Tipu's Tiger

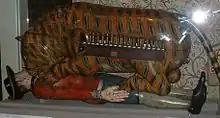
Side view, showing how the handle when turned gets in the way of the player of the keyboard

In a detailed study published in 1987 of the tiger's musical and noise-making functions, Arthur W.J.G. Ord-Hume concluded that since coming to Britain, "the instrument has been ruthlessly reworked, and in doing so much of its original operating principles have been destroyed". There are two ranks of pipes in the organ (as opposed to the wailing and grunting functions), each "comprising eighteen notes, [which] are nominally of 4ft pitch and are unisons - i.e. corresponding pipes in each register make sounds of the same musical pitch. This is an unusual layout for a pipe organ although while selecting the two stops together results in more sound ... there is also detectable a slight beat between the pipes so creating a celeste effect. ... it is considered likely that as so much work has been done ... this characteristic may be more an accident of tuning than an intentional feature". The tiger's grunt is made by a single pipe in the tiger's head and the man's wail by a single pipe emerging at his mouth and connected to separate bellows located in the man's chest, where they can be accessed by unbolting and lifting off the tiger. The grunt operates by cogs gradually raising the weighted "grunt-pipe" until it reaches a point where it slips down "to fall against its fixed lower-board or reservoir, discharging the air to form the grunting sound" Today all the sound-making functions rely on the crank-handle to power them, though Ord-Hume believes this was not originally the case.